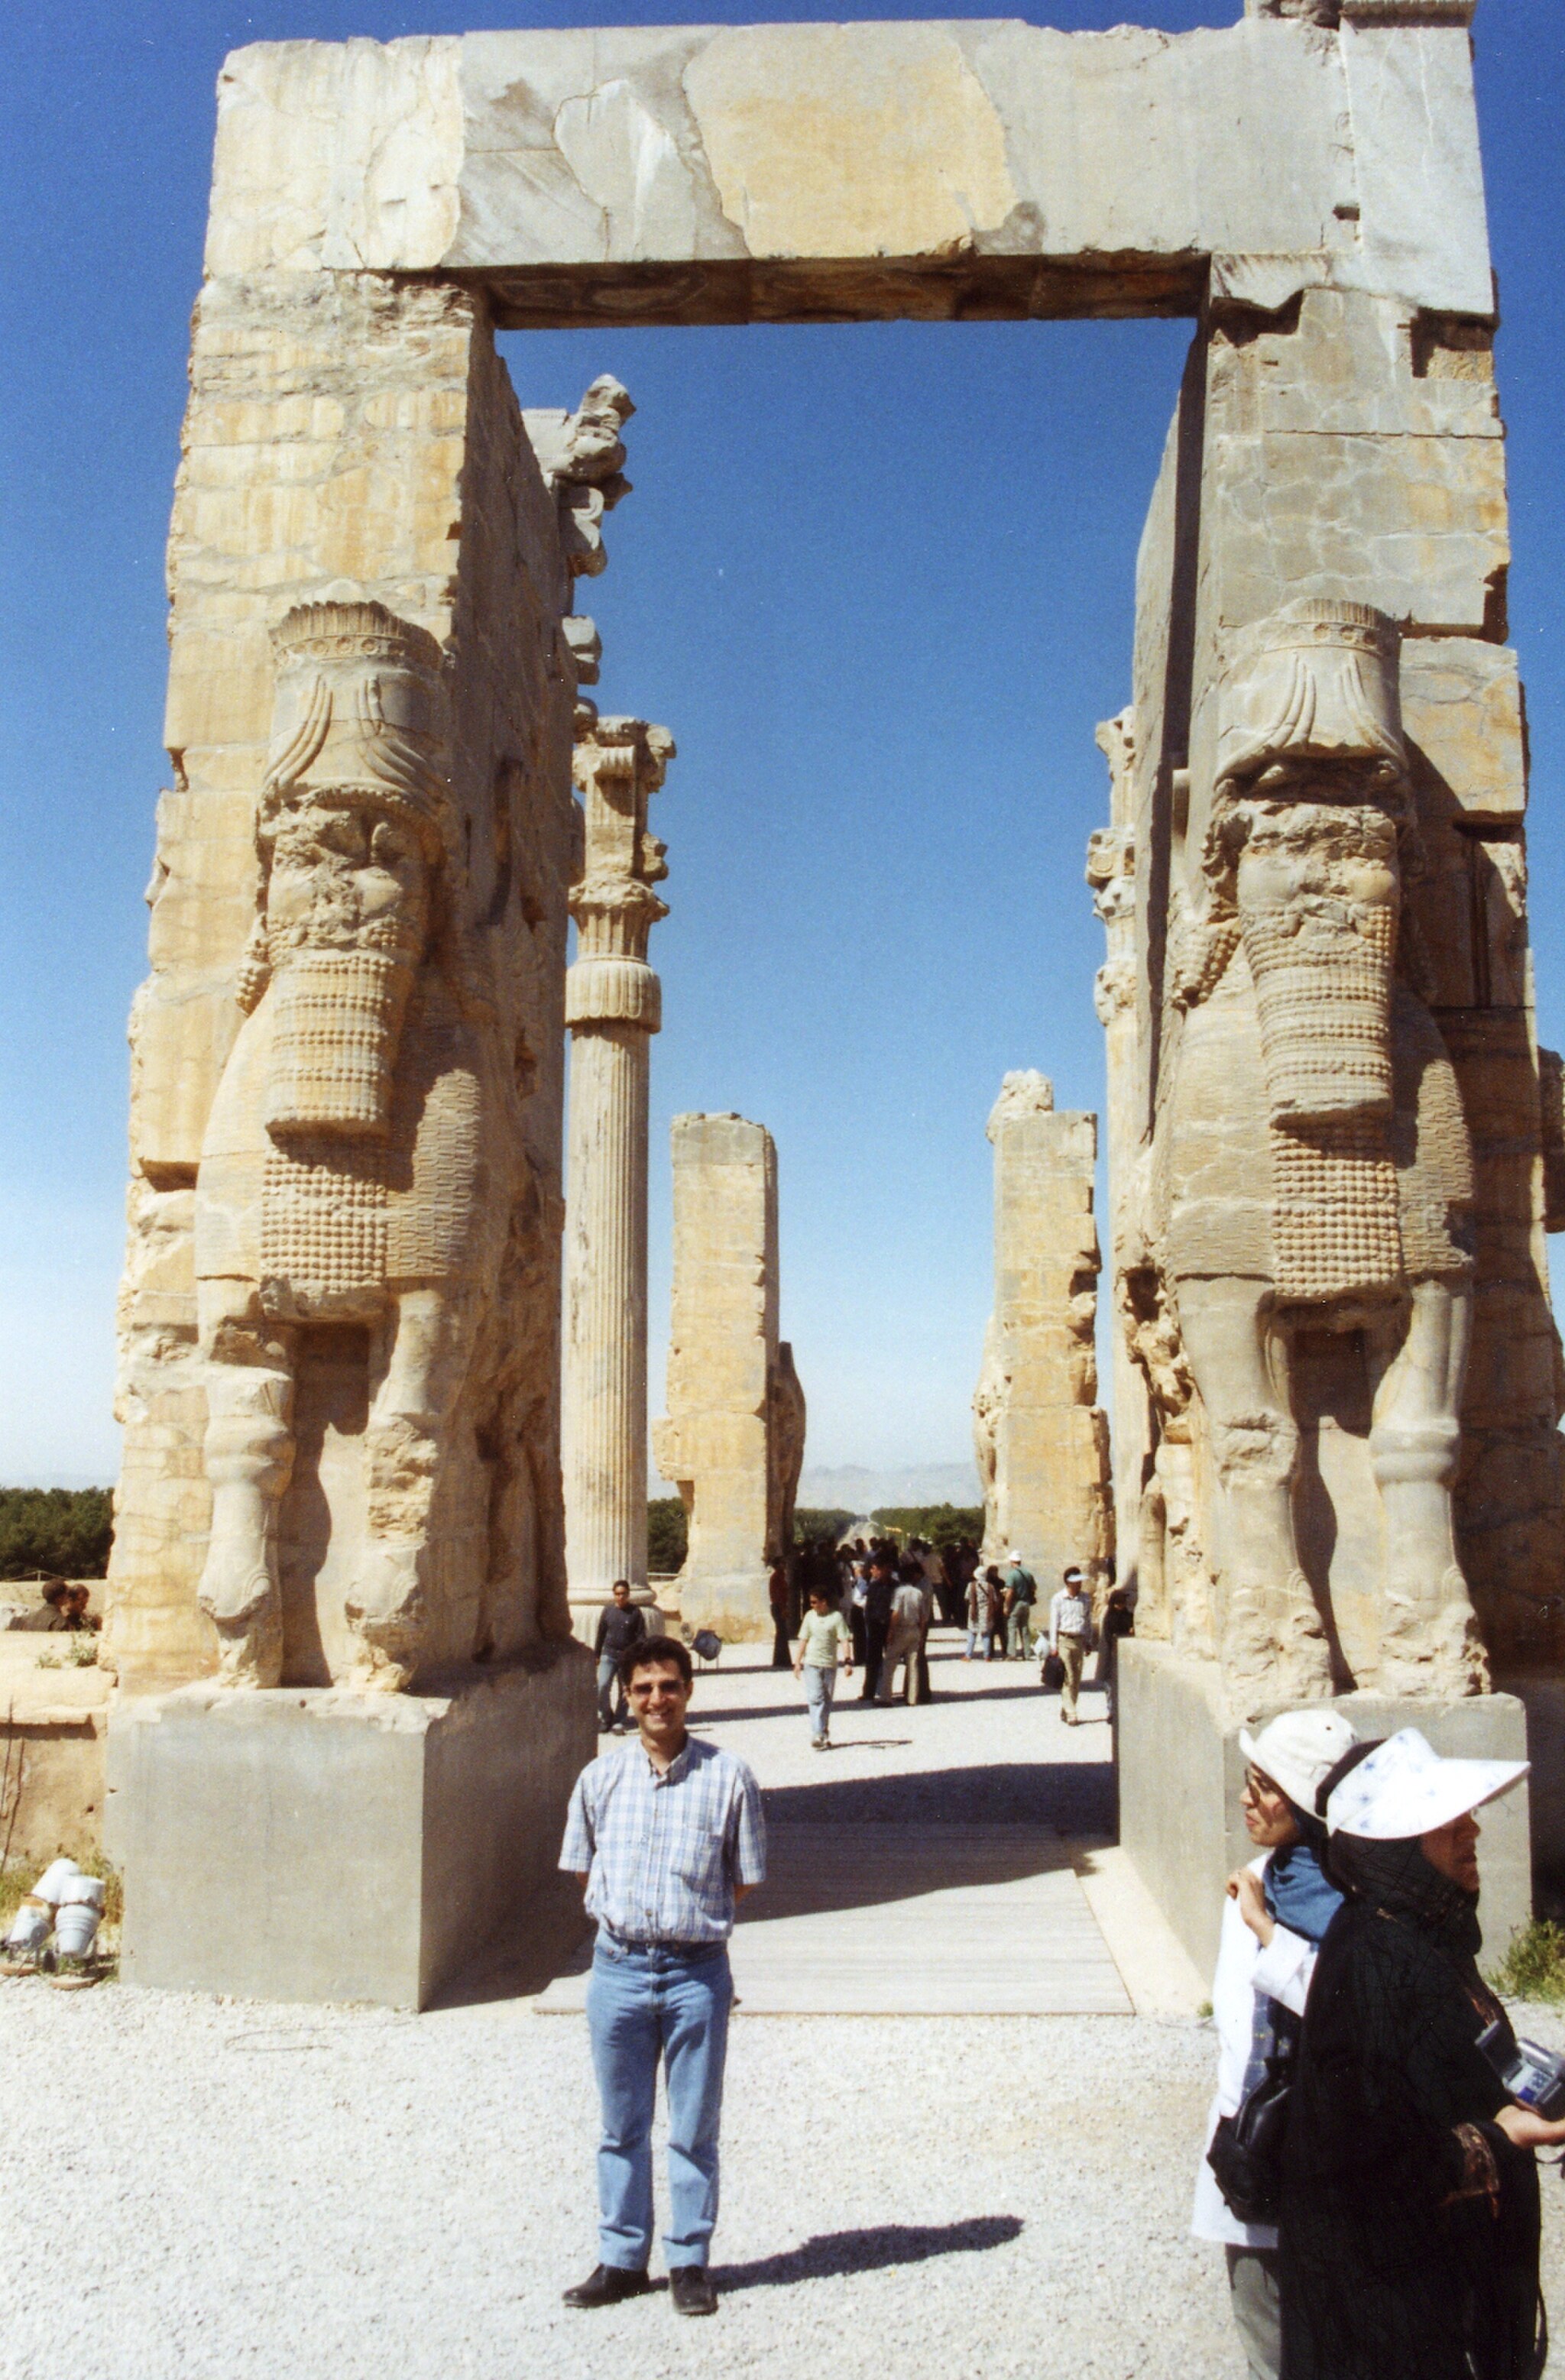
Title: Persepolis GAN
Description: gate of all nations, persepolis, Iran
Date: 2006-04
Categories: GFDL, Gate of All Nations, License migration redundant, Self-published work